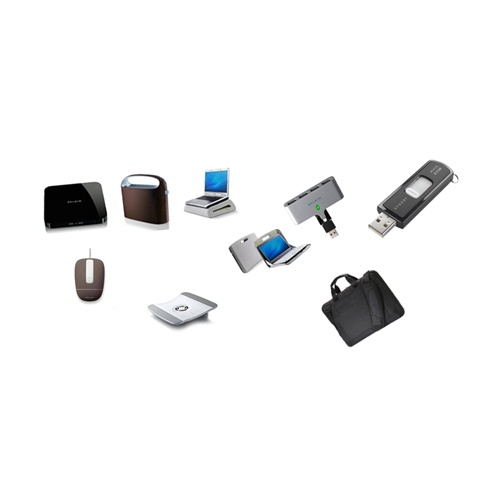
Dell WGKT5 Palmrest Assembly No Touchpad For Latitude Rugged 14 7404 Dell Part Number: WGKT5
Product Description Dell WGKT5 Palmrest Assembly No Touchpad for Latitude Rugged 14 7404
Brand: Dell
Category: Electronics > Electronics Accessories > Computer Components > Laptop Parts > Laptop Housings & Trim